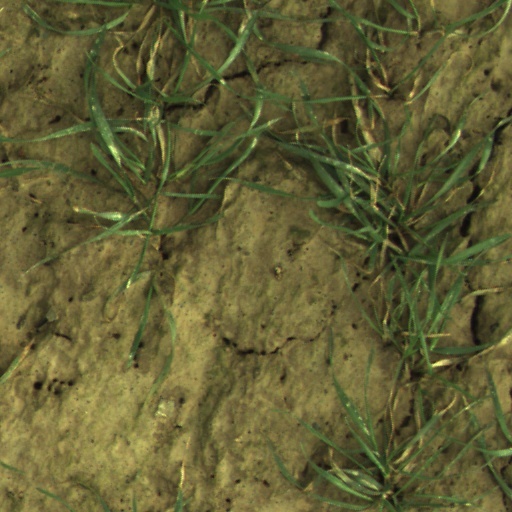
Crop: wheat